List of non-marine molluscs of Peru

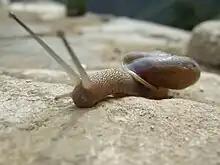
an unidentified land snail from Peru

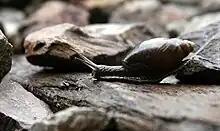
an unidentified land snail from Peru

There are other 30 genera of land gastropods, than mentioned below next to families, with 56 species.